Cheonmasan Army

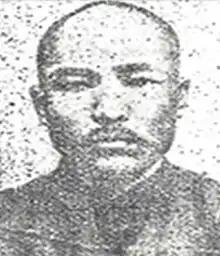
Choi Si-heung, commander of the Cheonmasan Army

On March 1, 1919, Choi Si-heung organized an armed demonstration at the Goryeong Market in Uiju County. There, they stormed into the Japanese garrison with guns and spears, resulting in casualties on both sides. Facing unfavorable circumstances, Choi Si-heung's gathering decided to organize again and cross into Manchuria.